Mukerian

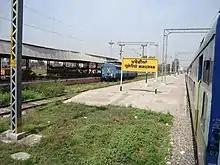

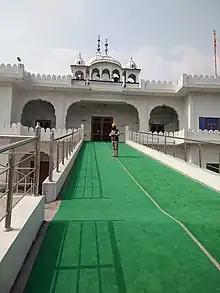

Mukerian is a city and Municipal council of Hoshiarpur district in Punjab, India. Mukerian is located on National Highway 44 and state highway 15 about north of New Delhi. It is a district headquarters situated on Jalandhar-jammu railway